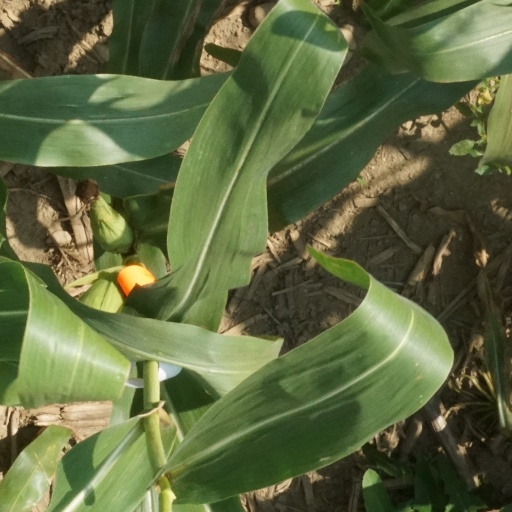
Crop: maize; corn